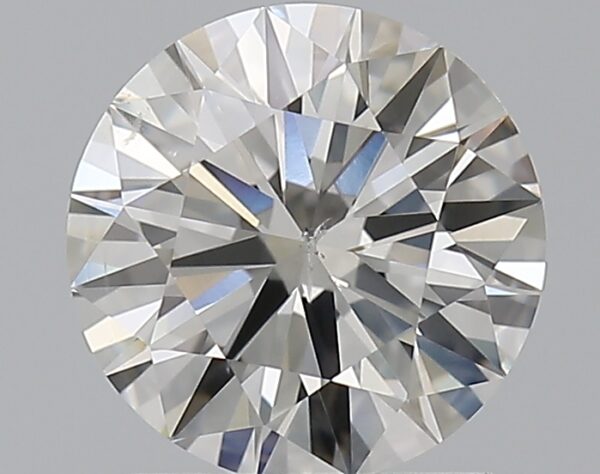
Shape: round
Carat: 1.2
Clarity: SI1
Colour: H
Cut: EX
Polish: EX
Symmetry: EX
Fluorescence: N
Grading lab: GIA
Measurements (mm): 6.89 x 6.9 x 4.15